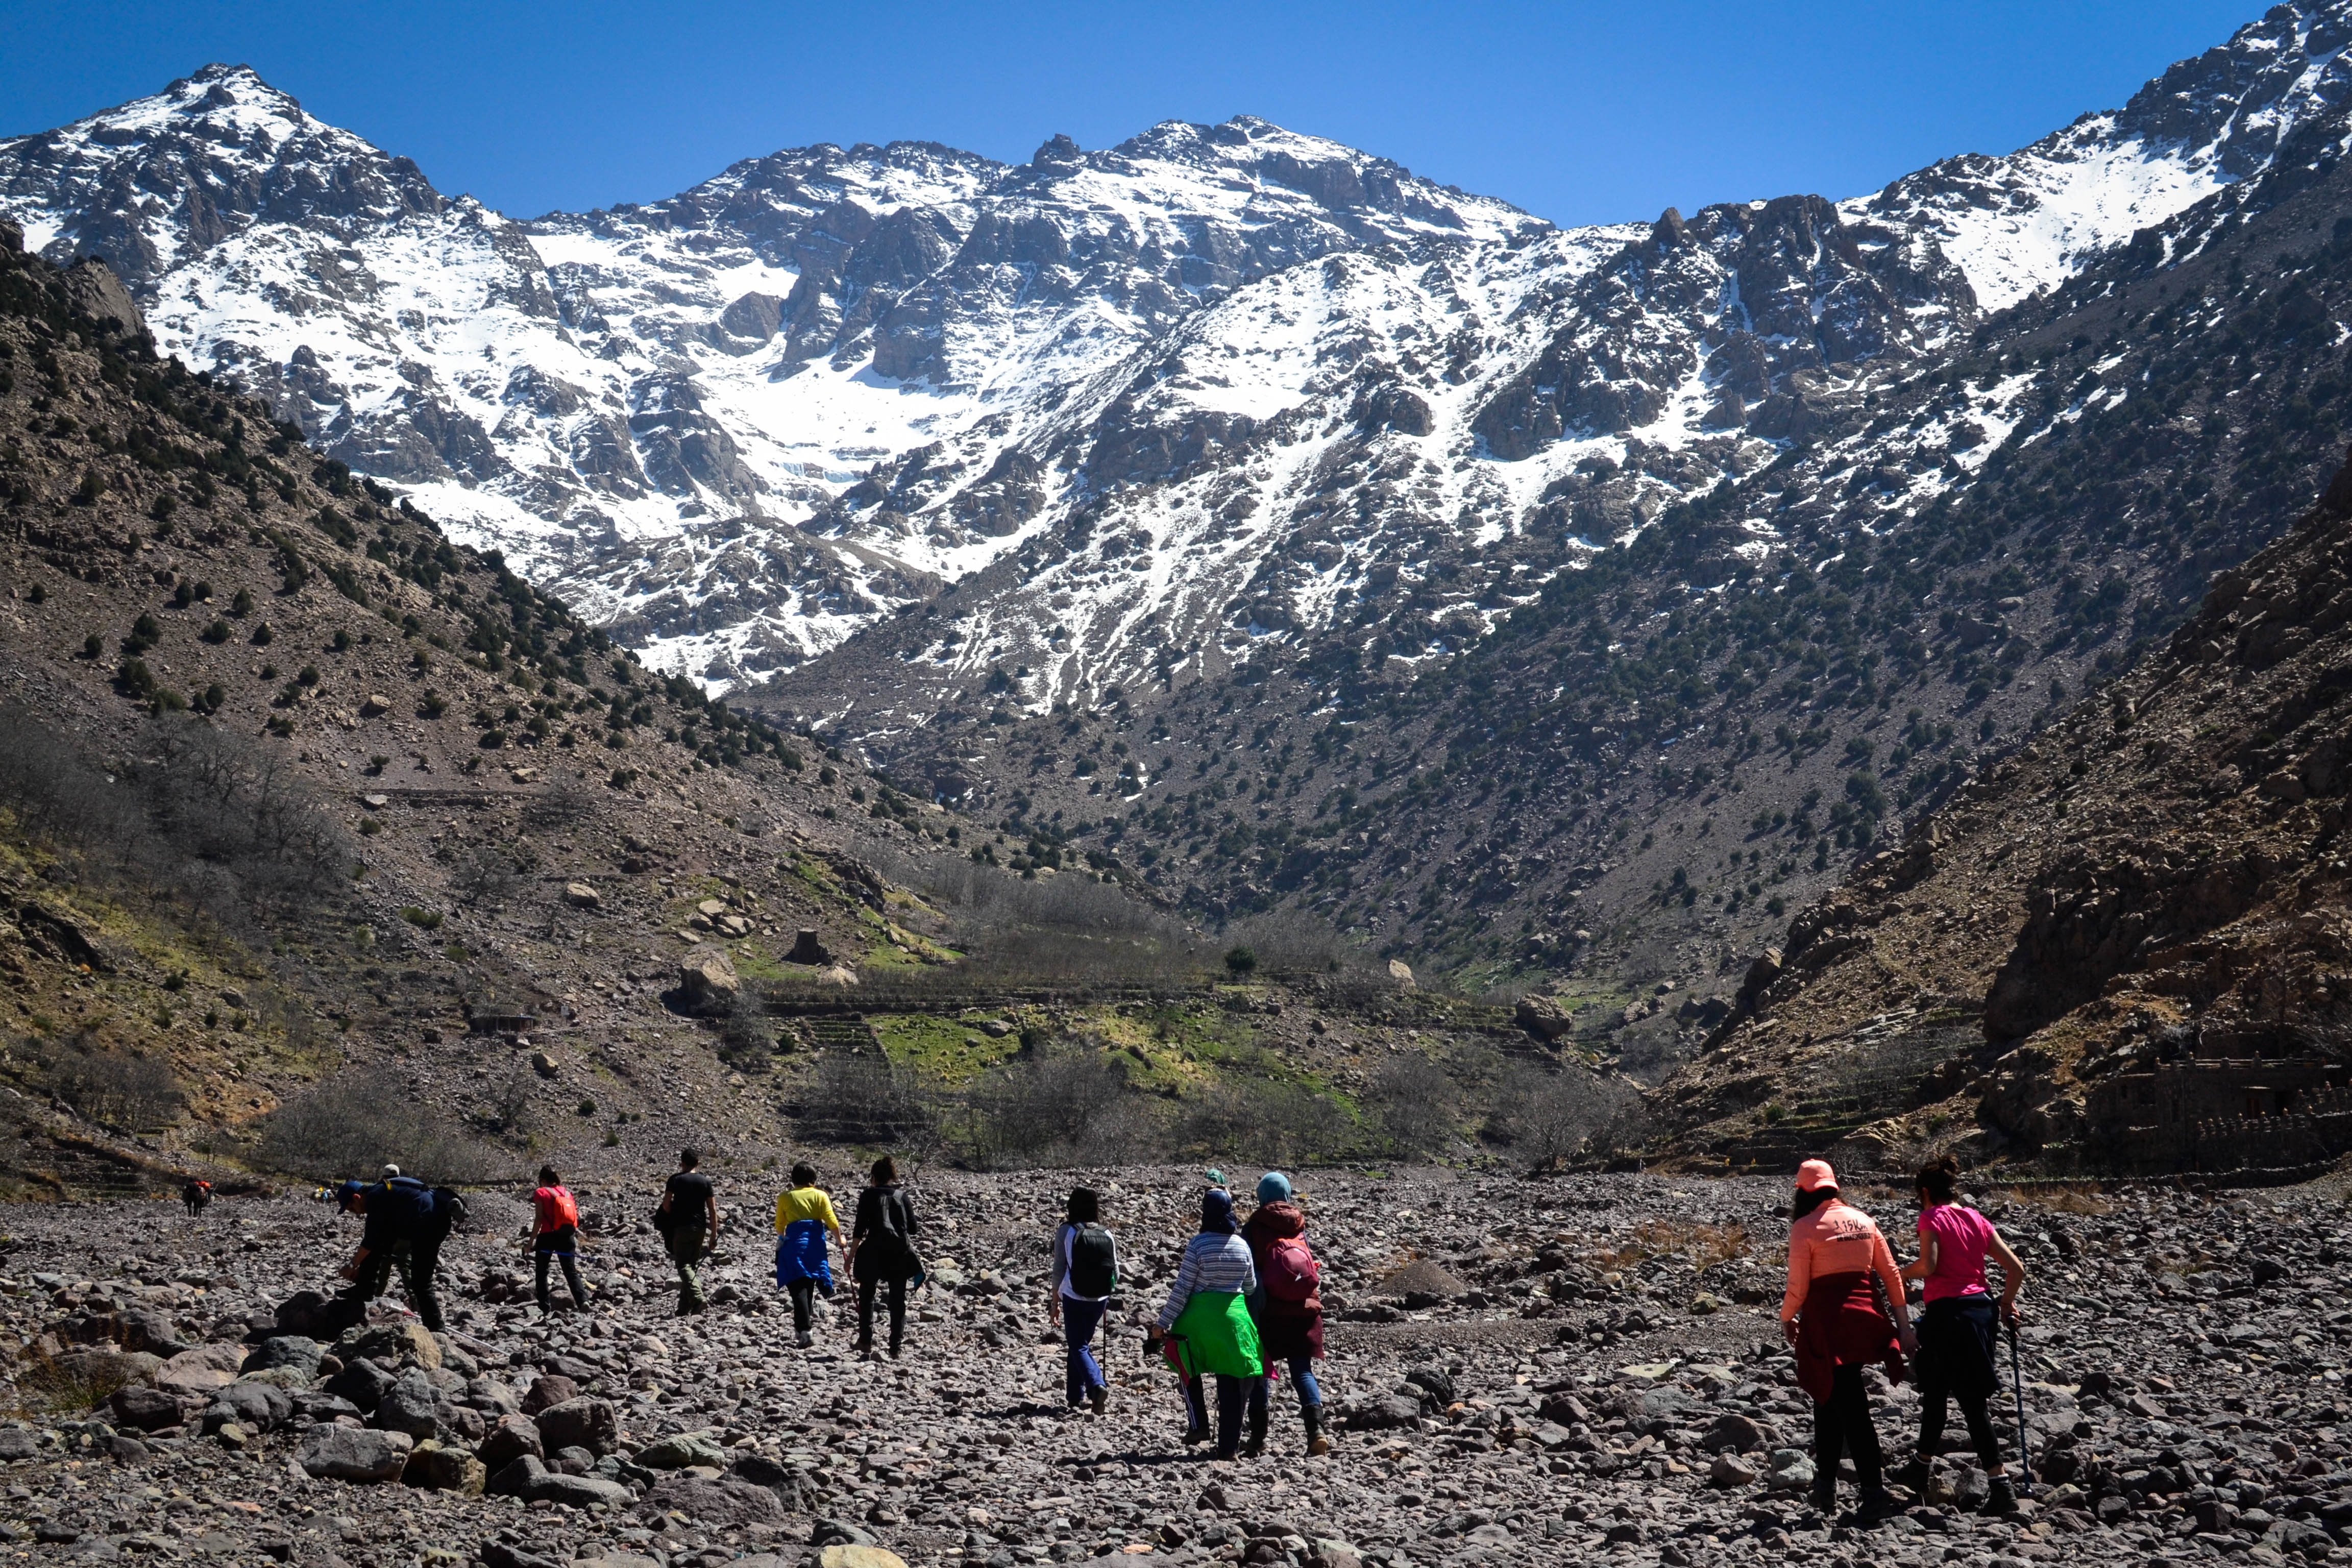
wilderness, walking, mountain, people, hiking, adventure, valley, mountain range, travel, recreation, climbing, ridge, summit, mountaineering, geology, sports, backpacking, plateau, morocco, fell, landform, mountain pass, outdoor recreation, mountainous landforms, geological phenomenon